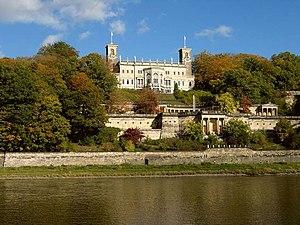
Cette liste non exhaustive répertorie les principaux châteaux en Allemagne métropolitaine. Il suffit de cliquer sur une région pour trouver la liste des châteaux qu'elle comprend.
Le comte Georg Albrecht Wilhelm von Hohenau, né le 25 avril 1854 au château d'Albrechtsberg, près de Dresde, et mort le 28 octobre 1930 à Bad Flinsberg, est un général prussien au sein de l'Empire allemand, cousin du Kaiser Guillaume.